Macrianus Major

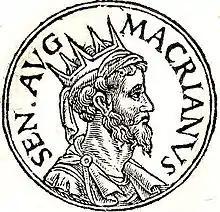
Macrianus Major from "Promptuarii Iconum Insigniorum"

Fulvius Macrianus, also called Macrianus Major, was a Roman usurper. He was one of Valerian's fiscal officers. More precisely, sources refer to him as being in charge of the whole state accounts ("A rationibus") or, in the language of a later age, as Count of the Treasury ("Comes Sacrarum Largitionum") and the person in charge of markets and provisions. It seems almost certain that he was an Equestrian. The "Historia Augusta" claims that he was the foremost of Valerian's military commanders, but that is most likely a gross exaggeration, if not entirely fictitious.